Atheism during the Age of Enlightenment

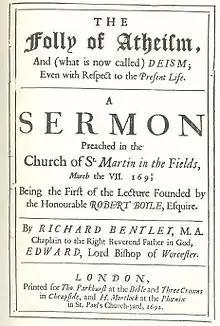
Frontispiece to Richard Bentley's "The Folly of Atheism" (Boyle Lectures, 1692)

Atheism, as defined by the entry in Diderot and d'Alembert's "Encyclopédie", is "the opinion of those who deny the existence of a God in the world. The simple ignorance of God doesn't constitute "atheism". To be charged with the odious title of "atheism" one must have the notion of God and reject it." In the period of the Enlightenment, avowed and open atheism was made possible by the advance of religious toleration, but was also far from encouraged.